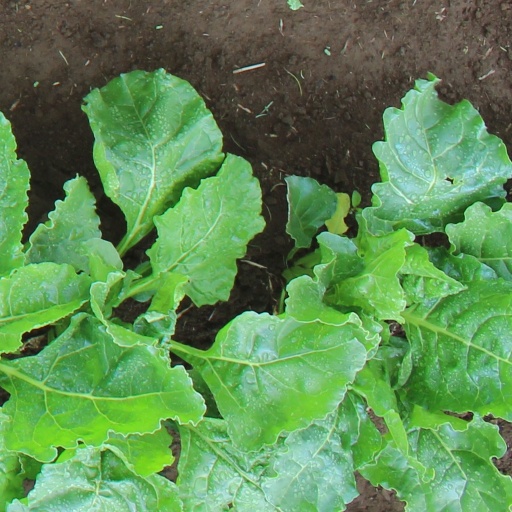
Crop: sugar beet